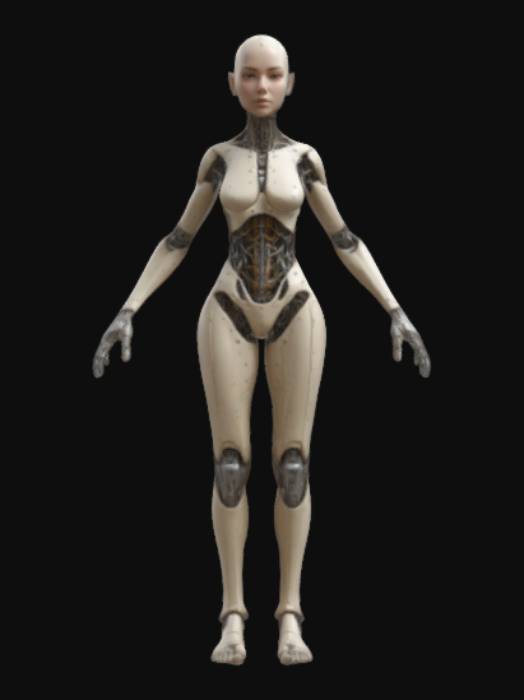
미적 점수 (1~10점): 7